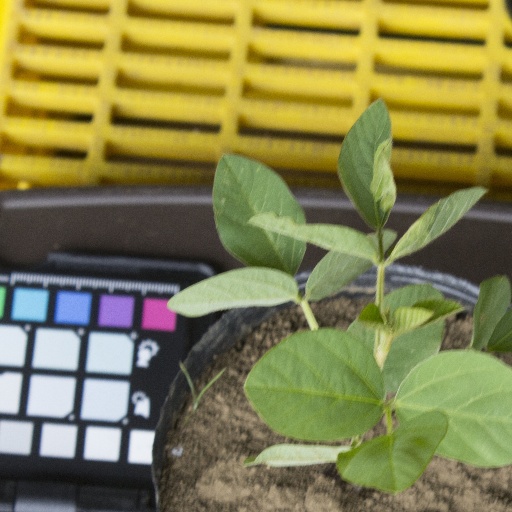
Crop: soybean